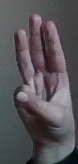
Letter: thaa